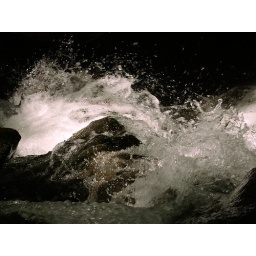
water flowing vigorously over rocks